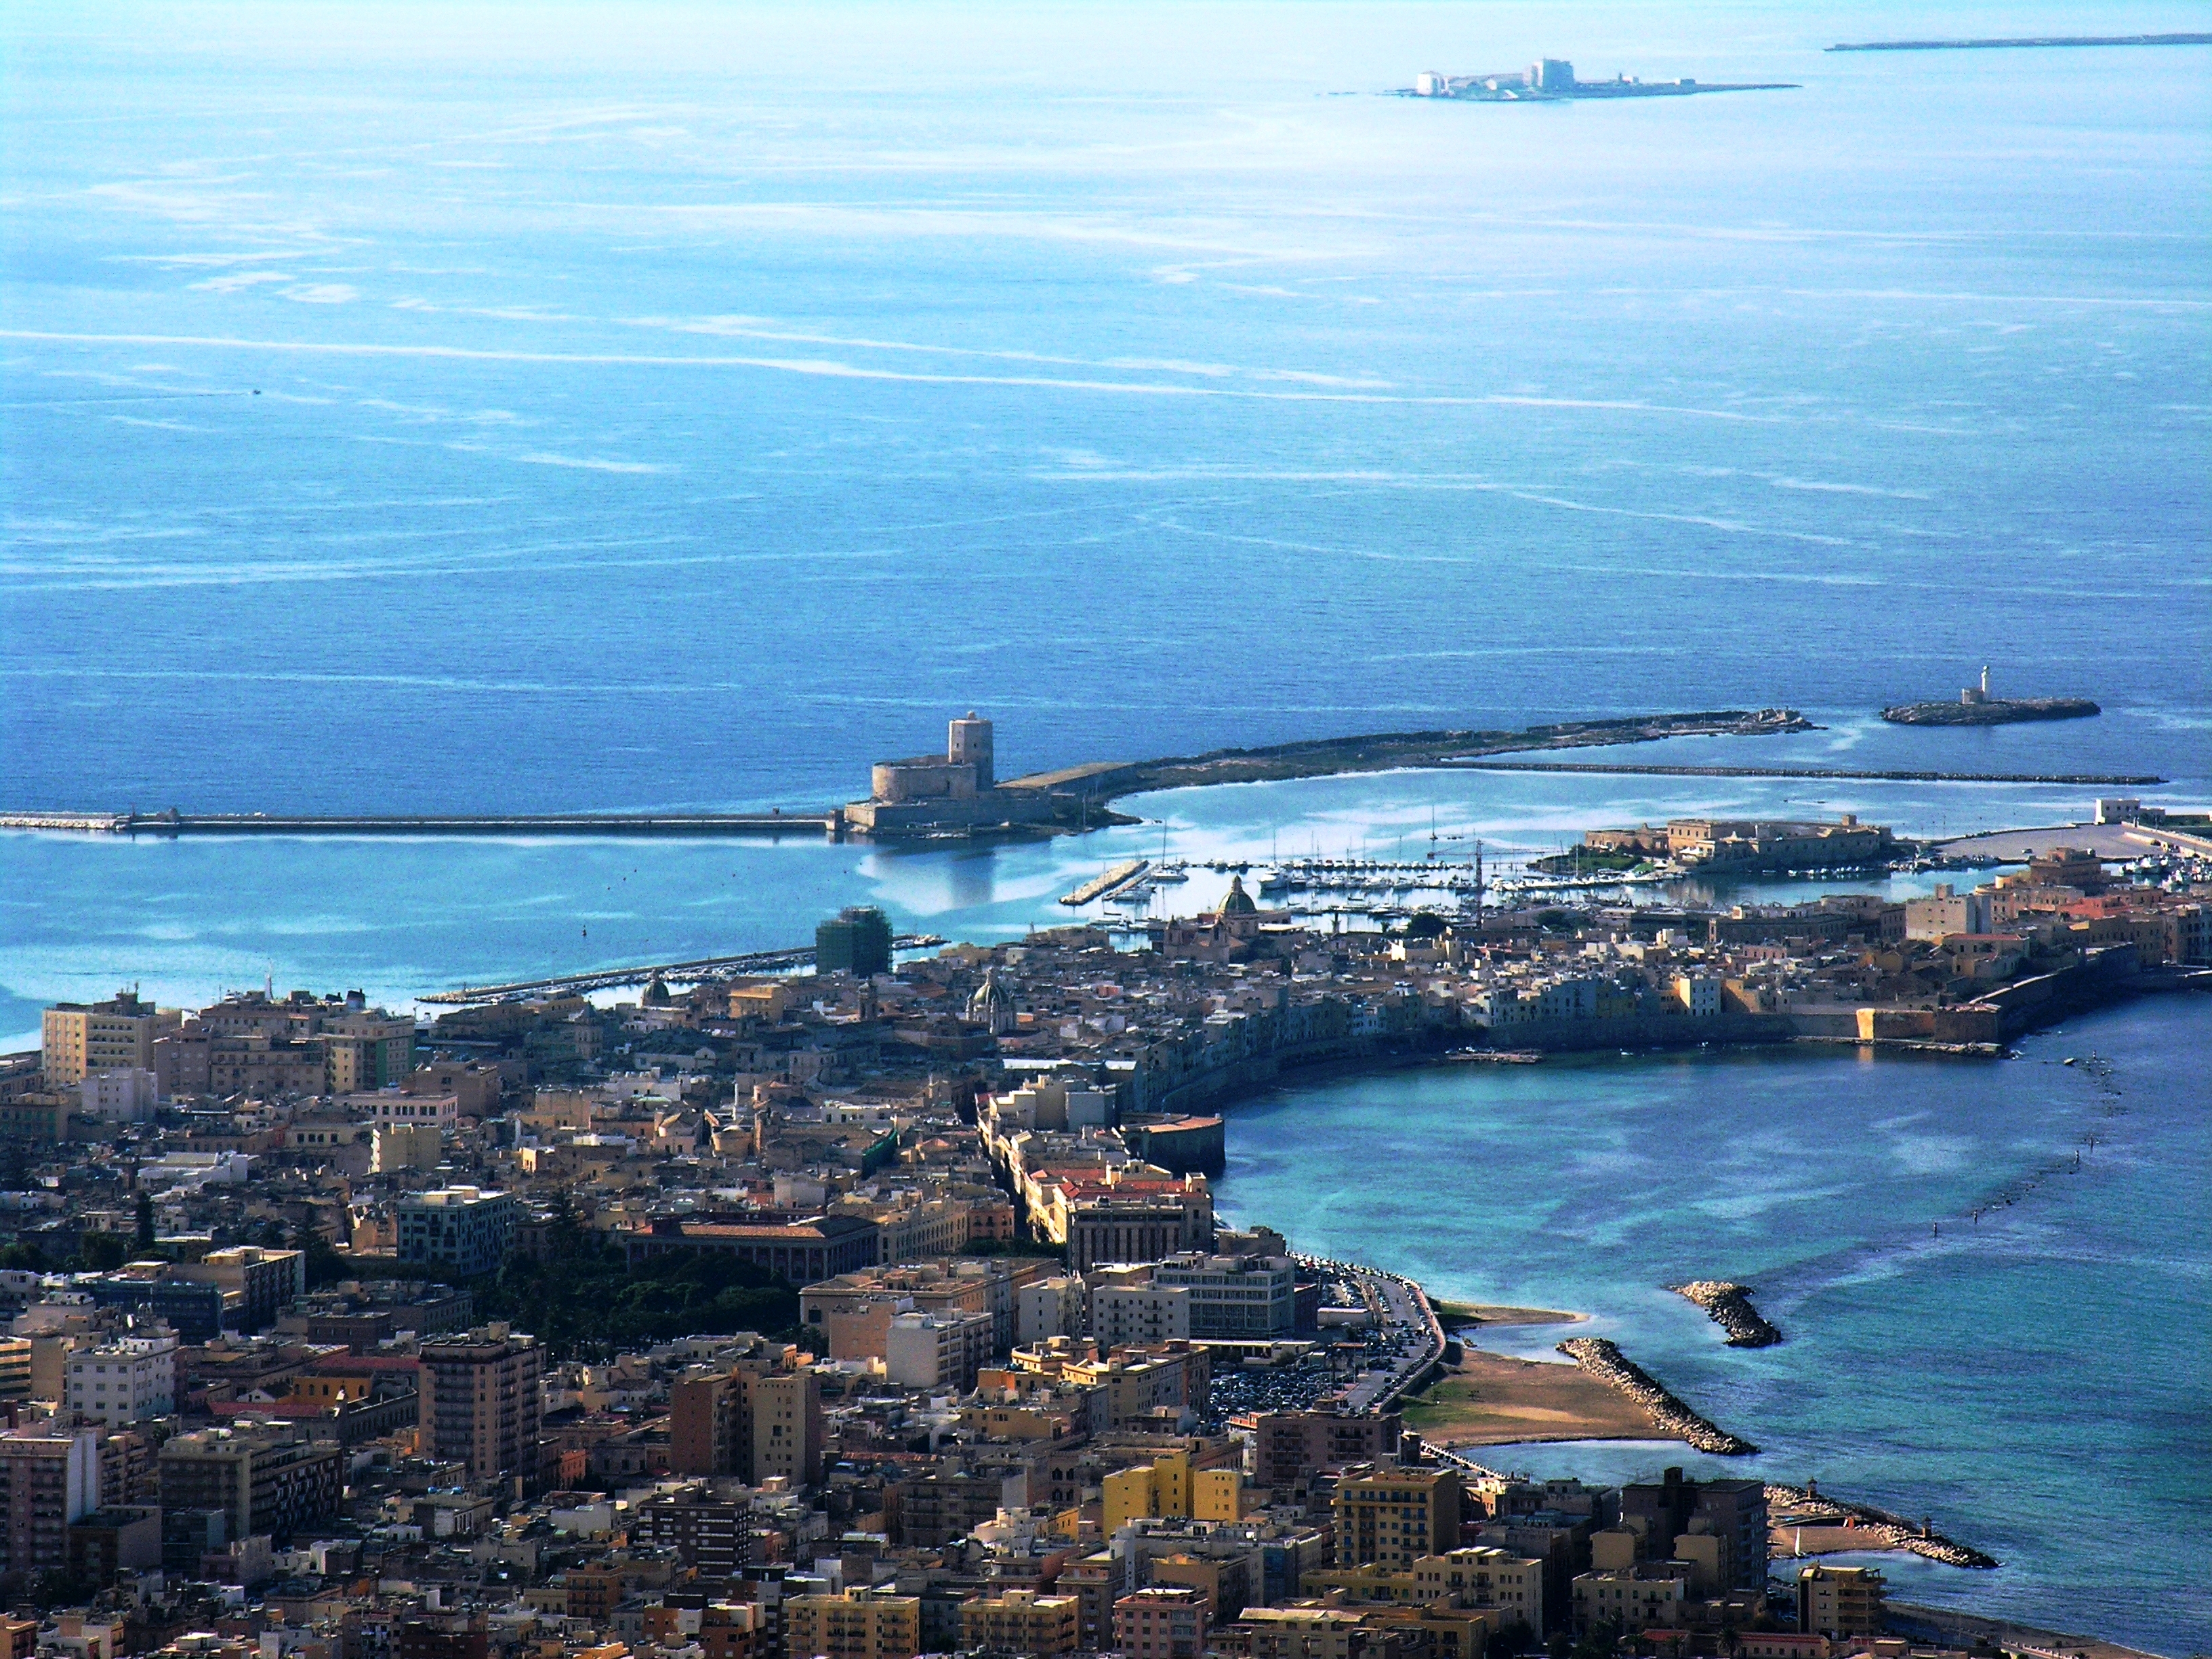
sicily, sea, sky, city, coastal and oceanic landforms, coast, aerial photography, water, promontory, horizon, bird's eye view, bay, fixed link, skyline, ocean, inlet, port